Camden Crawl

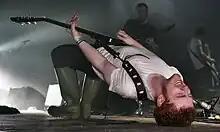
And So I Watch You from Afar performed in both Camden and Dublin.

Continuing the spring date selection for the festival, 2008's Camden Crawl took place over 18–19 April, an unseasonably warm weekend. Cage the Elephant performed at The Earl of Camden venue; Johnny Foreigner, M83, and Wild Beasts played The Flowerpot; and Lock 17 was another festival venue that year. Florence + the Machine also participated in the event for the first time. A total of 130 acts played at 25 venues during the 2008 festival. Other performers in 2008 included Crystal Castles, Hadouken!, Soko, Sam Sparro and White Lies.